Critot

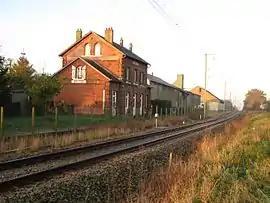
The former railway station in Critot

Critot is a commune in the Seine-Maritime department in the Normandy region in northern France.